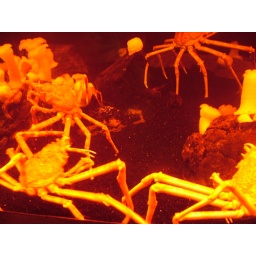
The blue plate special under a red lamp.